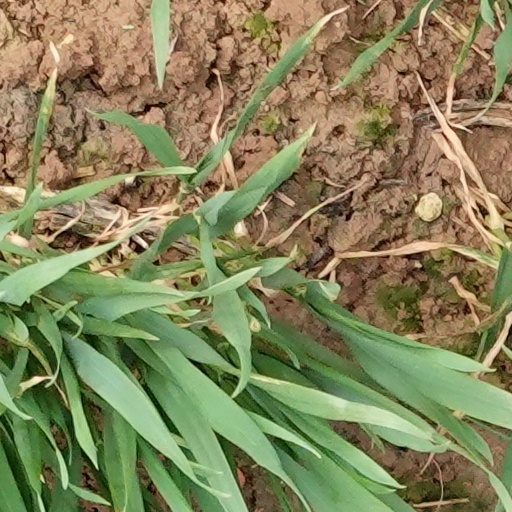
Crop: wheat